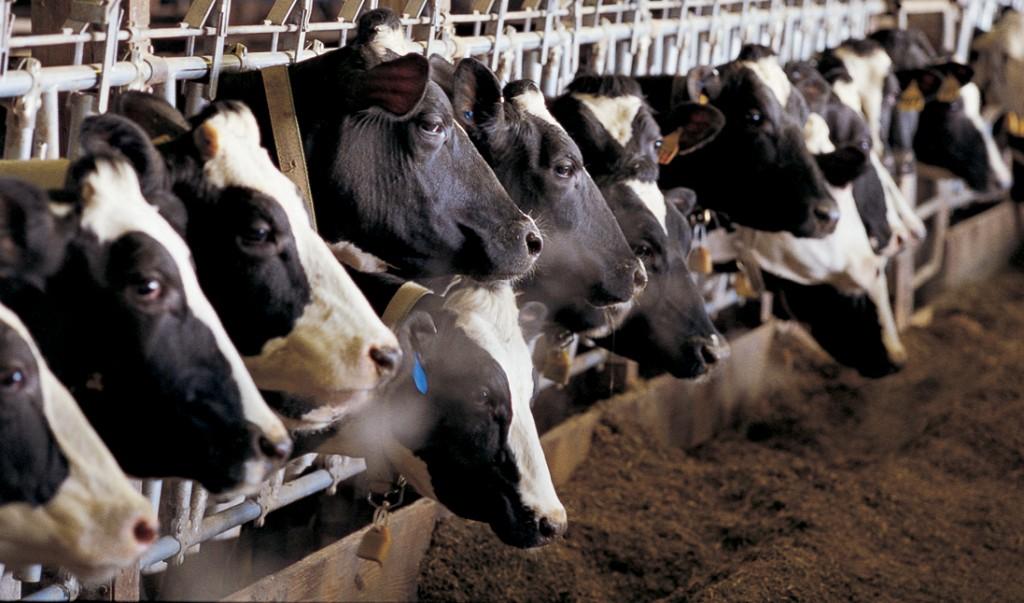
Ng'ombe kadhaa weusi na weupe wamepanga foleni wakila kutoka kwenye malisho yaliyo hapo mbele yao. wanakaa ndani ya zizi lenye mabati na nguzo za chuma zinazowatenganisha. Mvuke unaoneka ukitoka puani mwa baadhi ya ng'ombe ikionyesha hewa baridi ndani ya zizi.